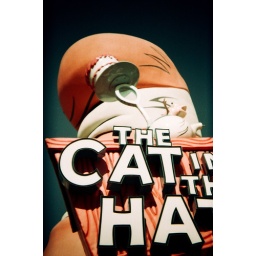
cat in the hat